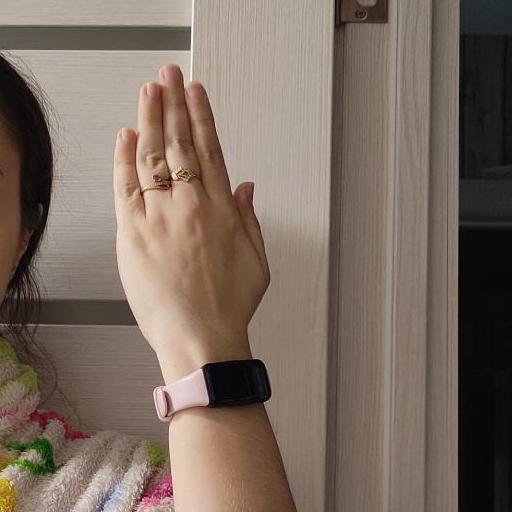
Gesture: stop_inverted